Jessie Donaldson Hodder

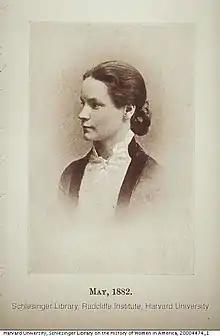
Jessie Donaldson Hodder in 1882

Jessie Donaldson was born in Cincinnati, Ohio. Her mother died when she was a toddler and her father, upon remarrying, gave her to his Scottish-born mother to raise along with four other sons still at home. Her grandmother taught Jessie to be a housekeeper and seamstress; while the grandmother did not encourage her to go to school, she did allow her to have piano lessons. In 1885, Jessie moved with her grandmother and an uncle, an executive for a railroad, to New York City, where she continued her piano studies.